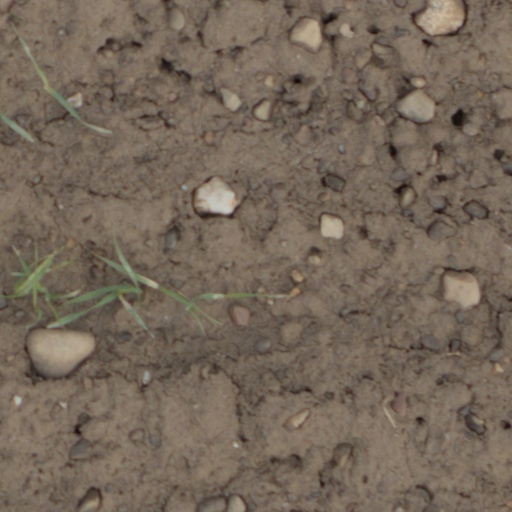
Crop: wheat